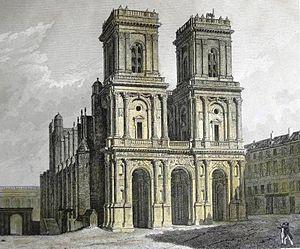
Gravure de la Cathédrale Sainte-Marie d'Auch, issue de l'ouvrage ""Les Monumens de la France"", 1836."
La cathédrale Sainte-Marie d'Auch est une cathédrale catholique romaine située à Auch dans le Gers. Elle est dédiée à la sainte Vierge. Vaste édifice à trois nefs, de 102 mètres de long sur 35 m de large, elle est le siège de l'archidiocèse d'Auch.